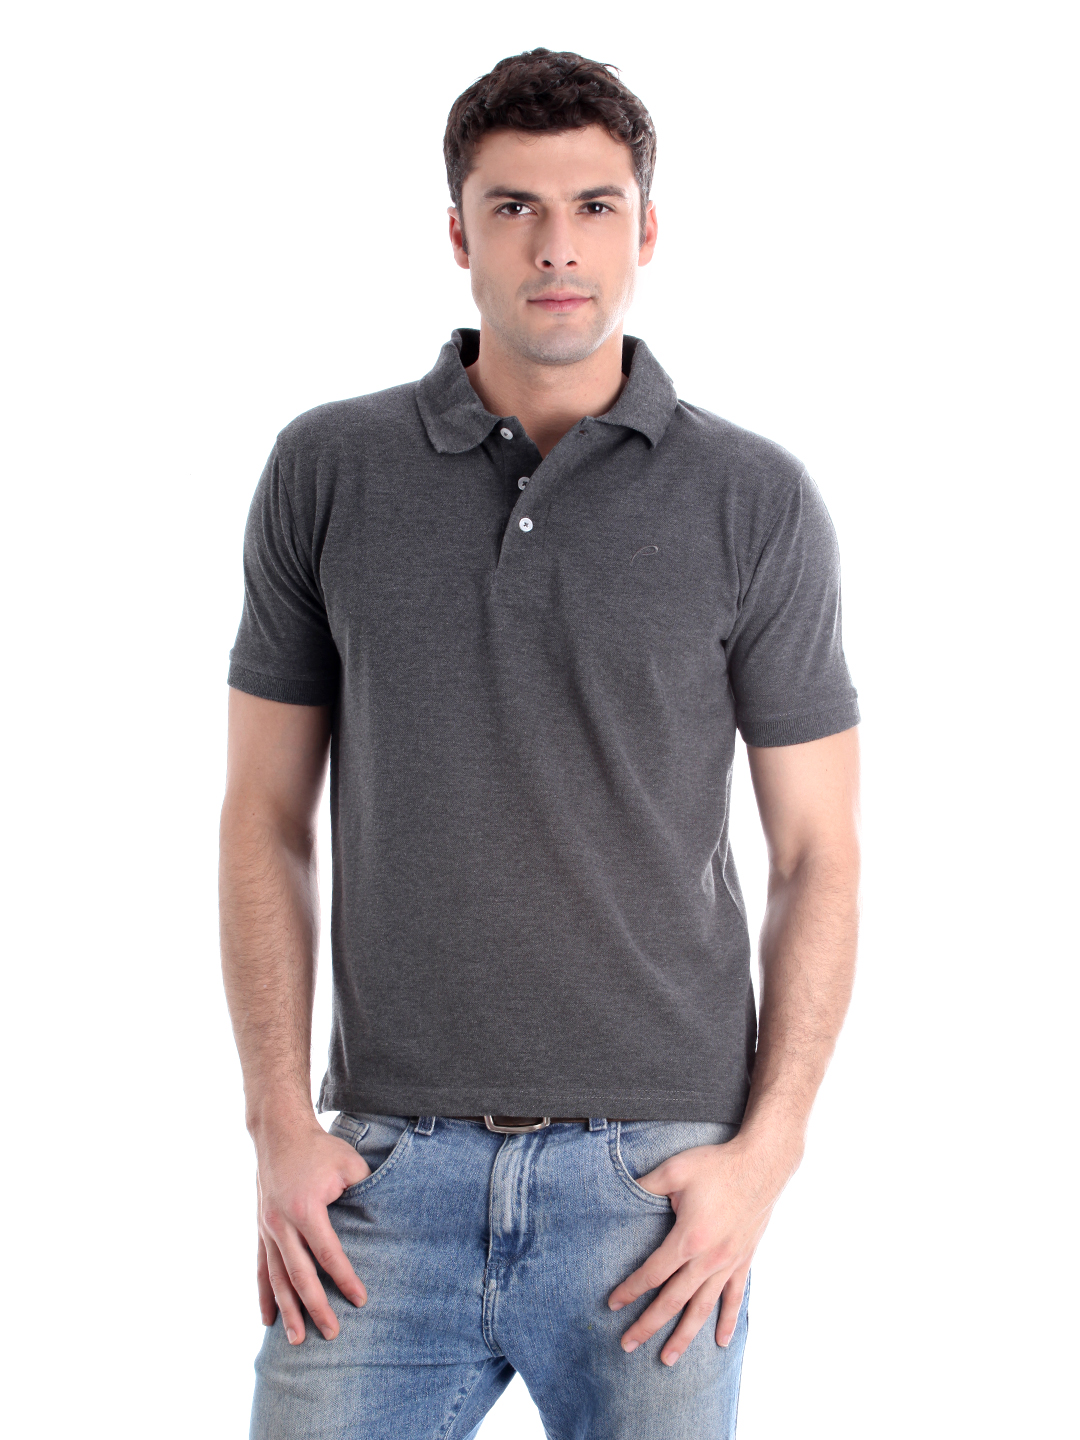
Proline Men Charcoal T-shirt
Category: Apparel / Topwear / Tshirts
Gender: Men
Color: Charcoal
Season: Summer 2012
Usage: Casual